Detective School Dropouts

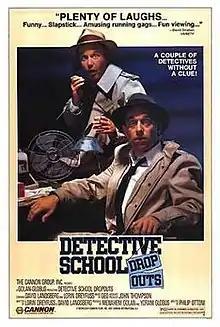
Out-of-print 1986 VHS video cover.

Detective School Dropouts is a 1986 action comedy film co-starring and written by David Landsberg and Lorin Dreyfuss for The Cannon Group.